Graveyard poets

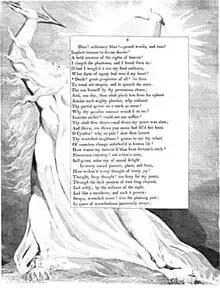
An illustration for Young's "Night-Thoughts" by William Blake.

The earliest poem attributed to the Graveyard School was Thomas Parnell's "A Night-Piece on Death" (1721), in which King Death himself gives an address from his kingdom of bones: